Eretmorhipis

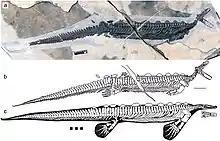
Nearly complete assigned specimen

"Eretmorhipis" was a relatively small reptile, with the second specimen IVPP V4070 measuring about in total body length. It is unique among hupehsuchians in having manual and pedal digits that radiate in a fan-like shape. Like other hupehsuchians, it has three overlapping layers of armor-like osteoderms over its spine, but the osteoderms of the uppermost layer are significantly larger than they are in other hupehsuchians, each spanning the length of four vertebrae. These upper-layer osteoderms are also widely spaced. The torso of "Eretmorhipis" is elongated and encased in a bony tube formed from thickened ribs and gastralia, similar to the bony tube of the hupehsuchian "Parahupehsuchus", but less extensive.